List of Ecuadorian dishes and foods

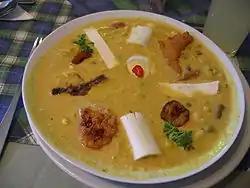
"Fanesca" is a soup traditionally prepared and eaten by households and communities in Ecuador during Holy Week.

This is a list of Ecuadorian dishes and foods. The cuisine of Ecuador is diverse, varying with altitude, agricultural conditions, and the ethnic and racial makeup of local communities. On the coast, a variety of seafood, grilled steak and chicken are served along with fried plantain, rice and beans. Stewed beef and goat are traditional too. The most traditional seafood dishes are ceviche (shrimp, mussels, oysters, fish, and others) and fish soup. Also, there are a variety of soups based on local vegetables, like sopa de queso (vegetables and white cheese) and caldo de bolas, a soup based on plantains.